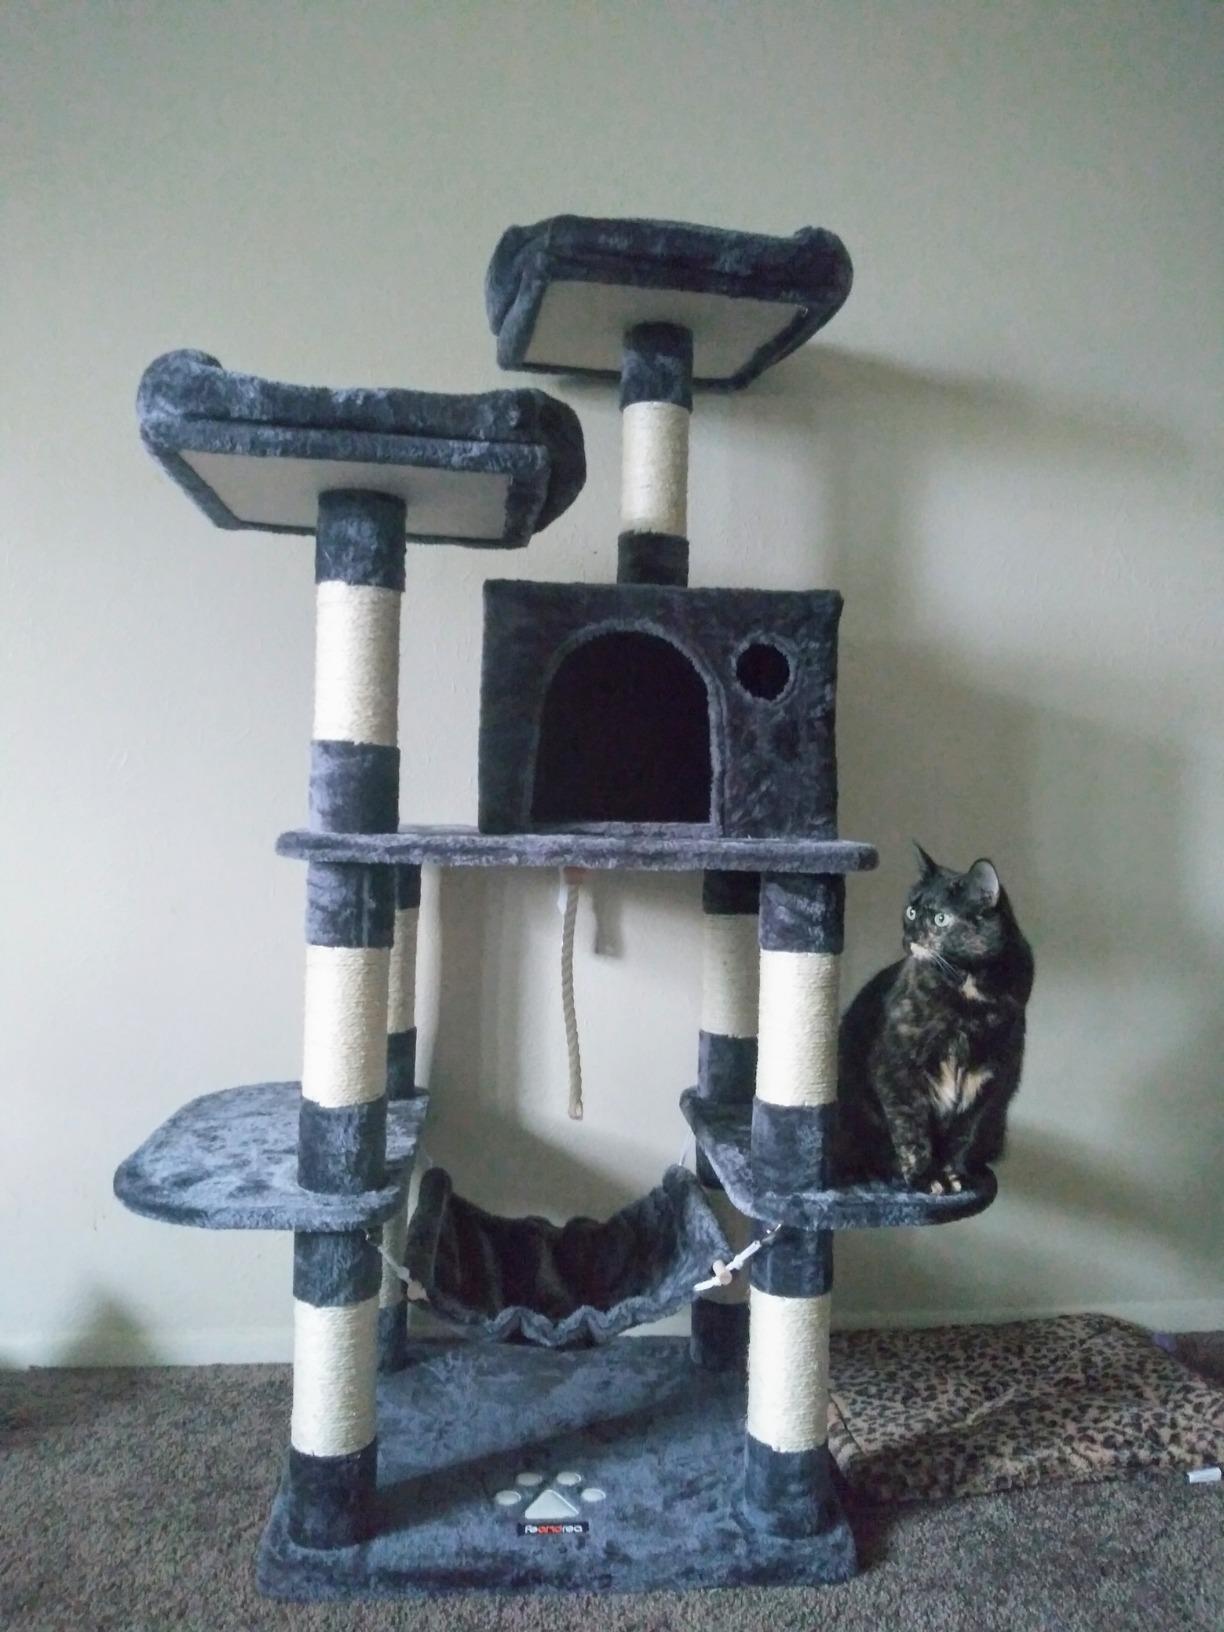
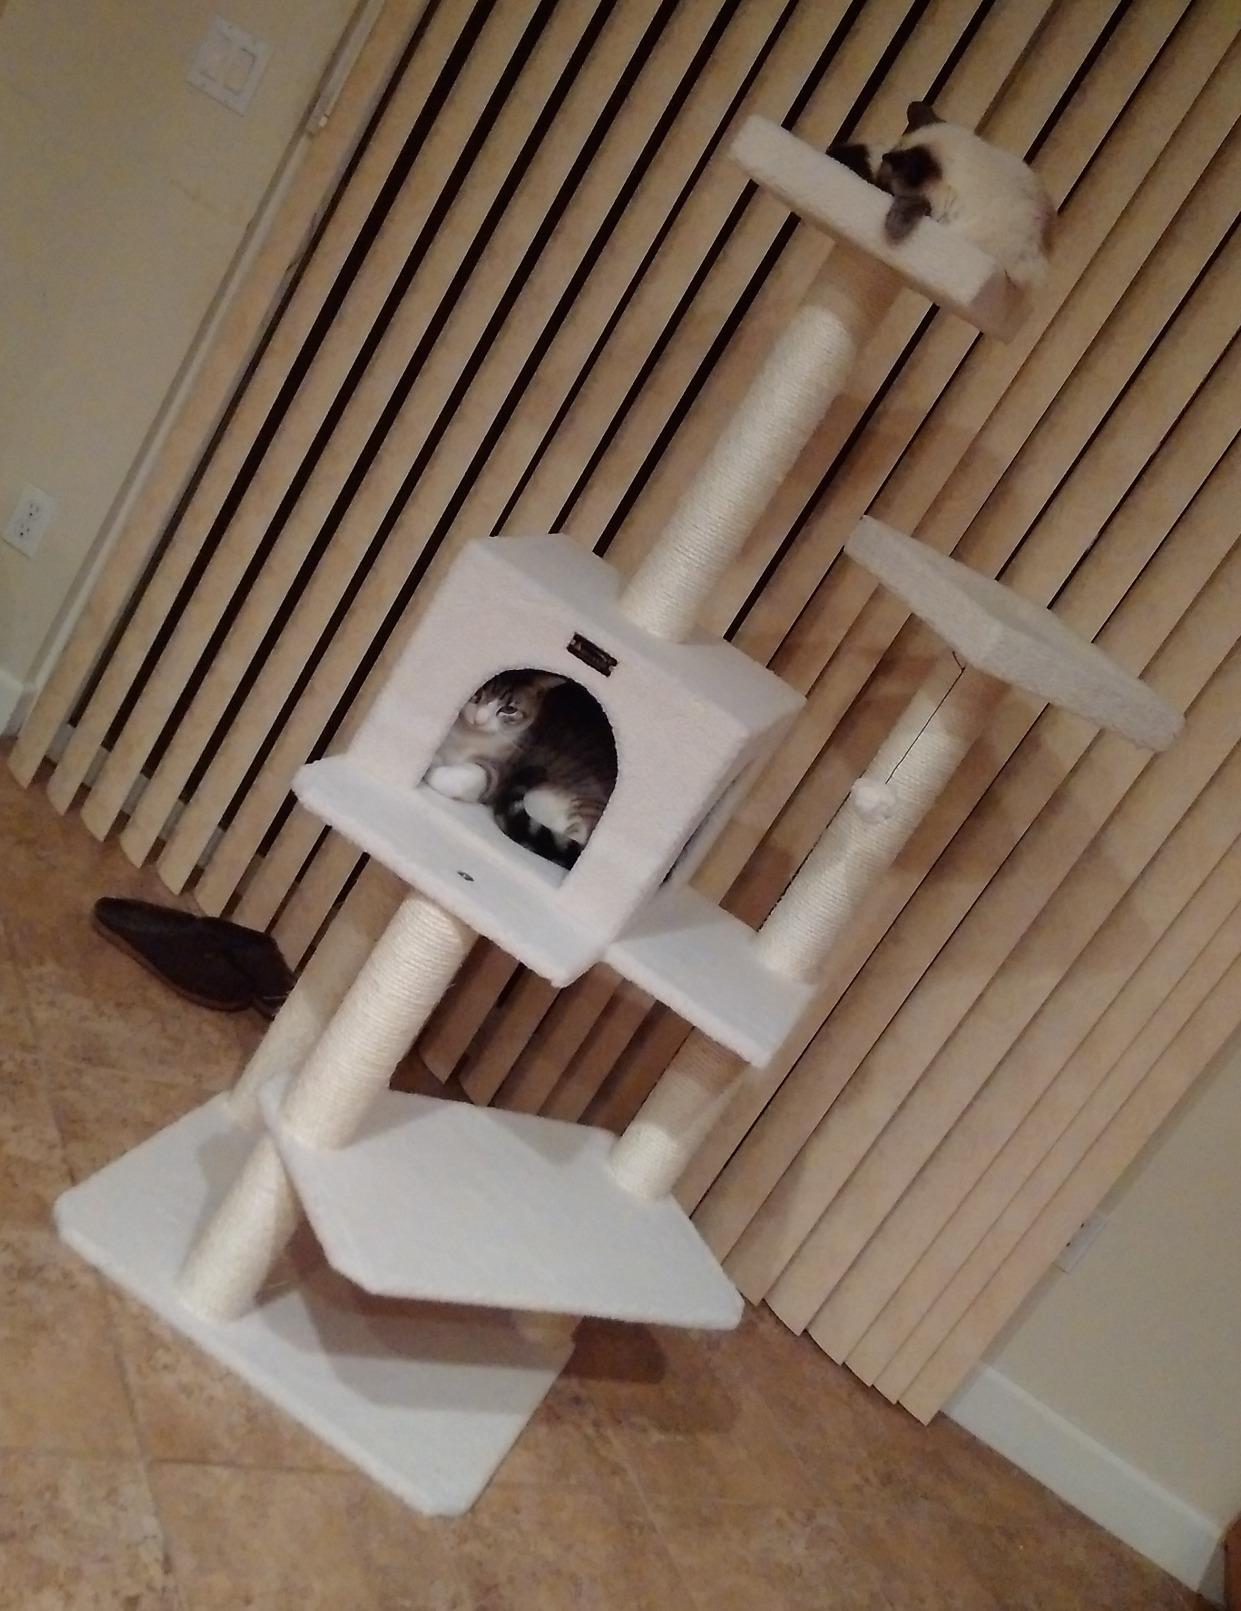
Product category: items_cat tree
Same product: no